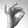
ASL letter: F